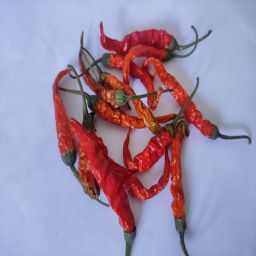
Crop: Chile Pepper
Quality: Dried